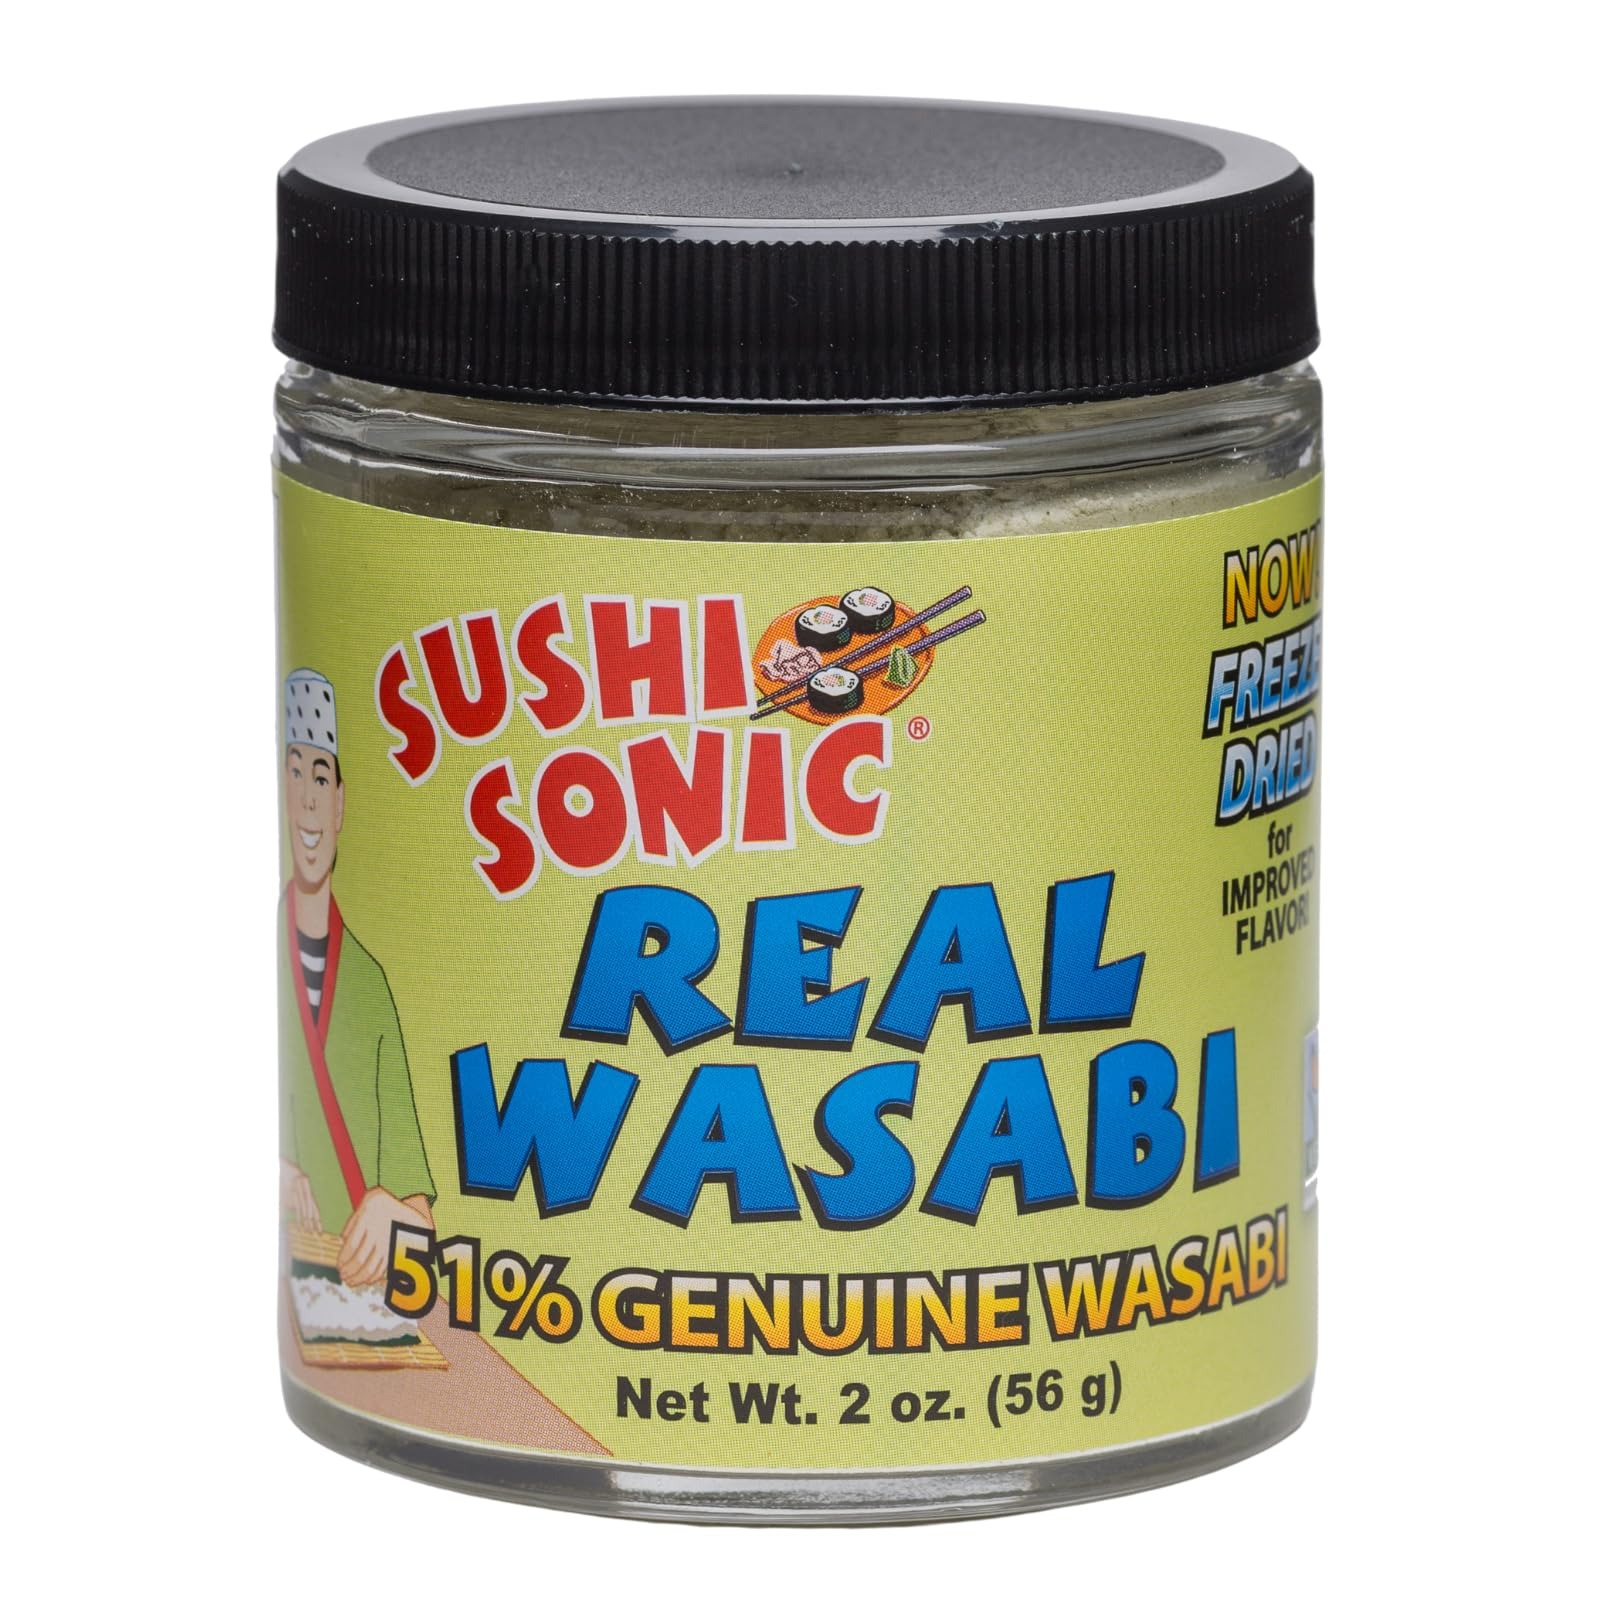
Item Name: Sushi Sonic 51% Real Wasabi Powder, for Sushi, Sashimi, Snack Topping, No Dyes or Fillers, 2 oz jar
Bullet Point 1: A spicy blend of wasabi japonica, horseradish, and mustard comes together to create a hot and pungent wasabi paste for sushi.
Bullet Point 2: Use Sushi Sonic 51% wasabi root powder in recipes for wasabi oil and homemade wasabi snacks such as popcorn, peas, and edamame.
Bullet Point 3: The flavor of fresh real wasabi root, combined with horseradish and mustard to provide added heat. Enjoy alongside sushi, sashimi, noodle soup or tempura.
Bullet Point 4: Sushi Sonic wasabi products do not contain food dyes, sugar, sorbitol, corn starch or other additives, making them a healthy seasoning option.
Bullet Point 5: For best results, prepare paste and allow to sit for 10 to 15 minutes before using. Enjoy immediately. Wasabi paste loses its signature heat and pungency the longer it sits.
Value: 2.5
Unit: Ounce

Price: 15.04